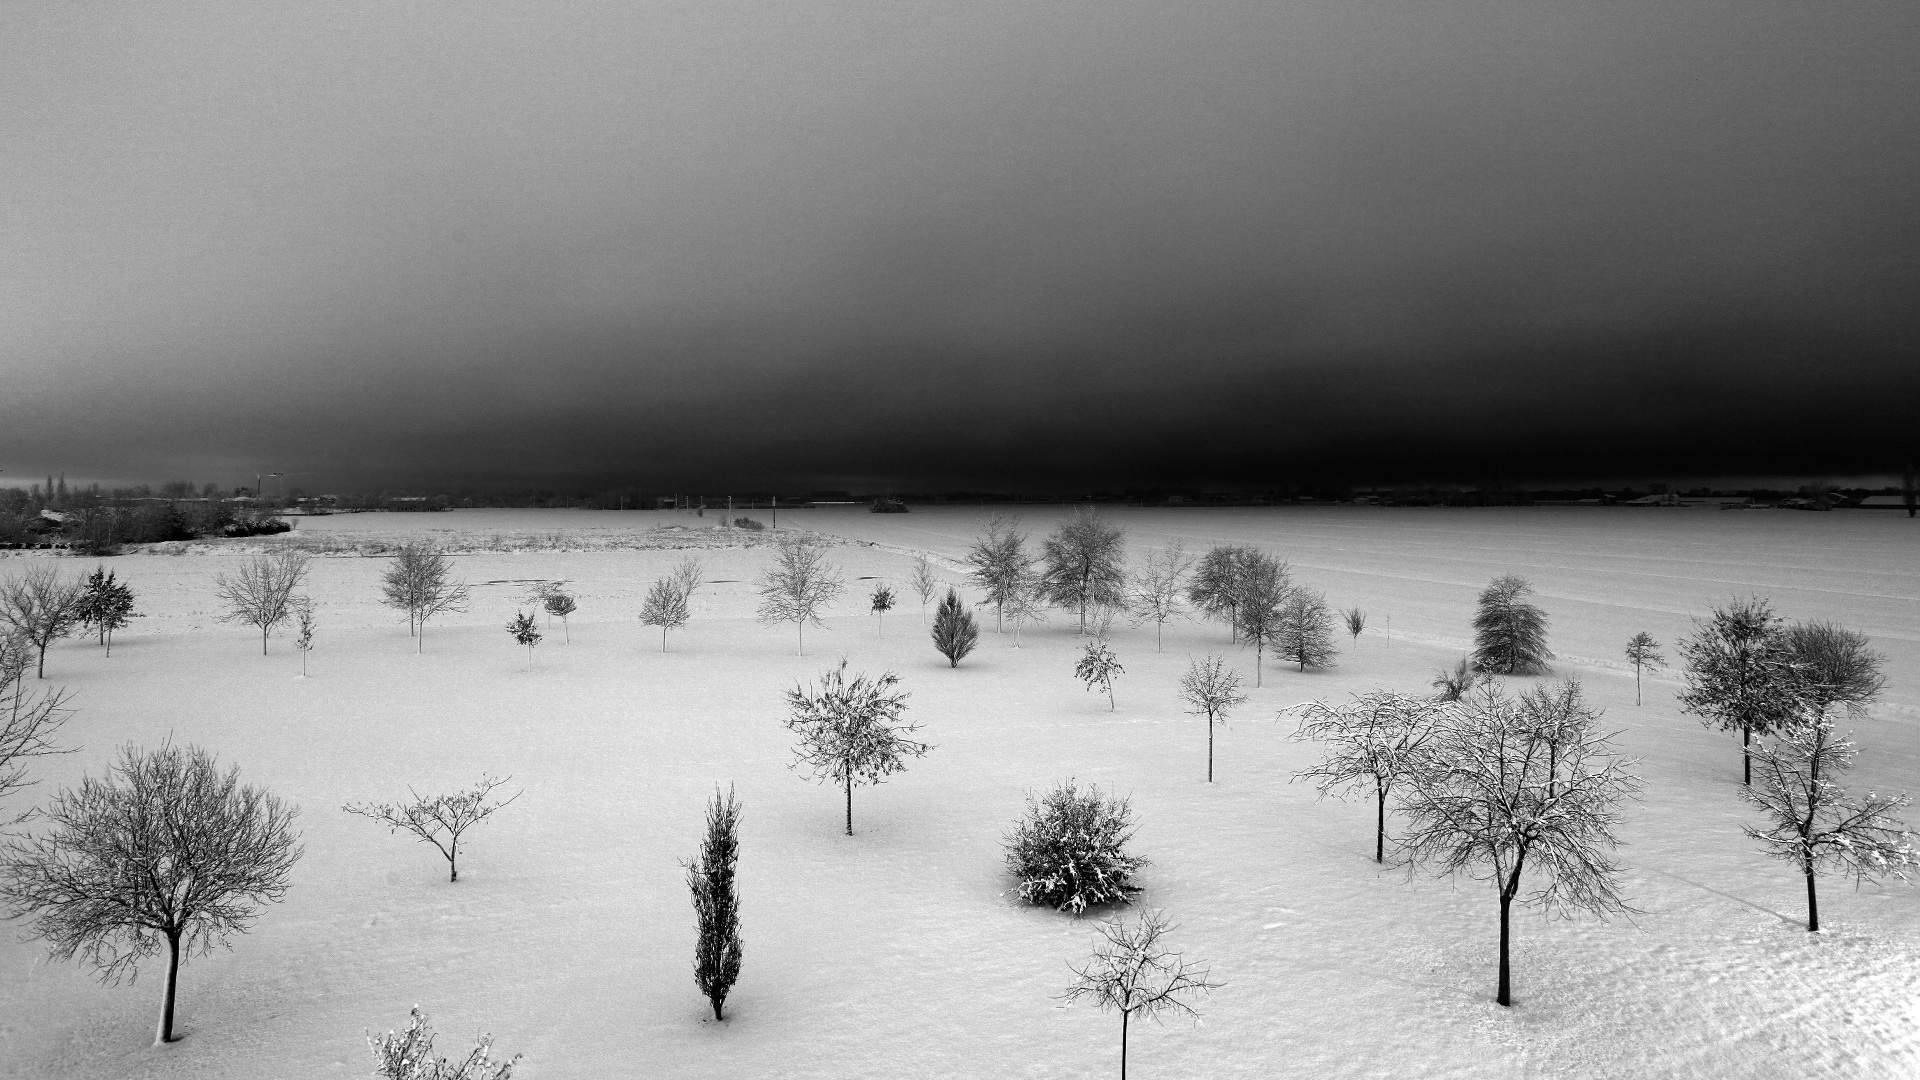
landscape, tree, nature, snow, winter, black and white, fog, mist, white, morning, frost, ice, weather, monochrome, season, nero, freezing, monochrome photography, atmospheric phenomenon, woody plant